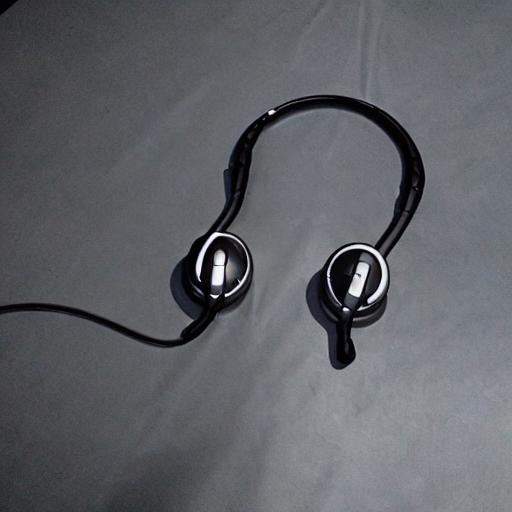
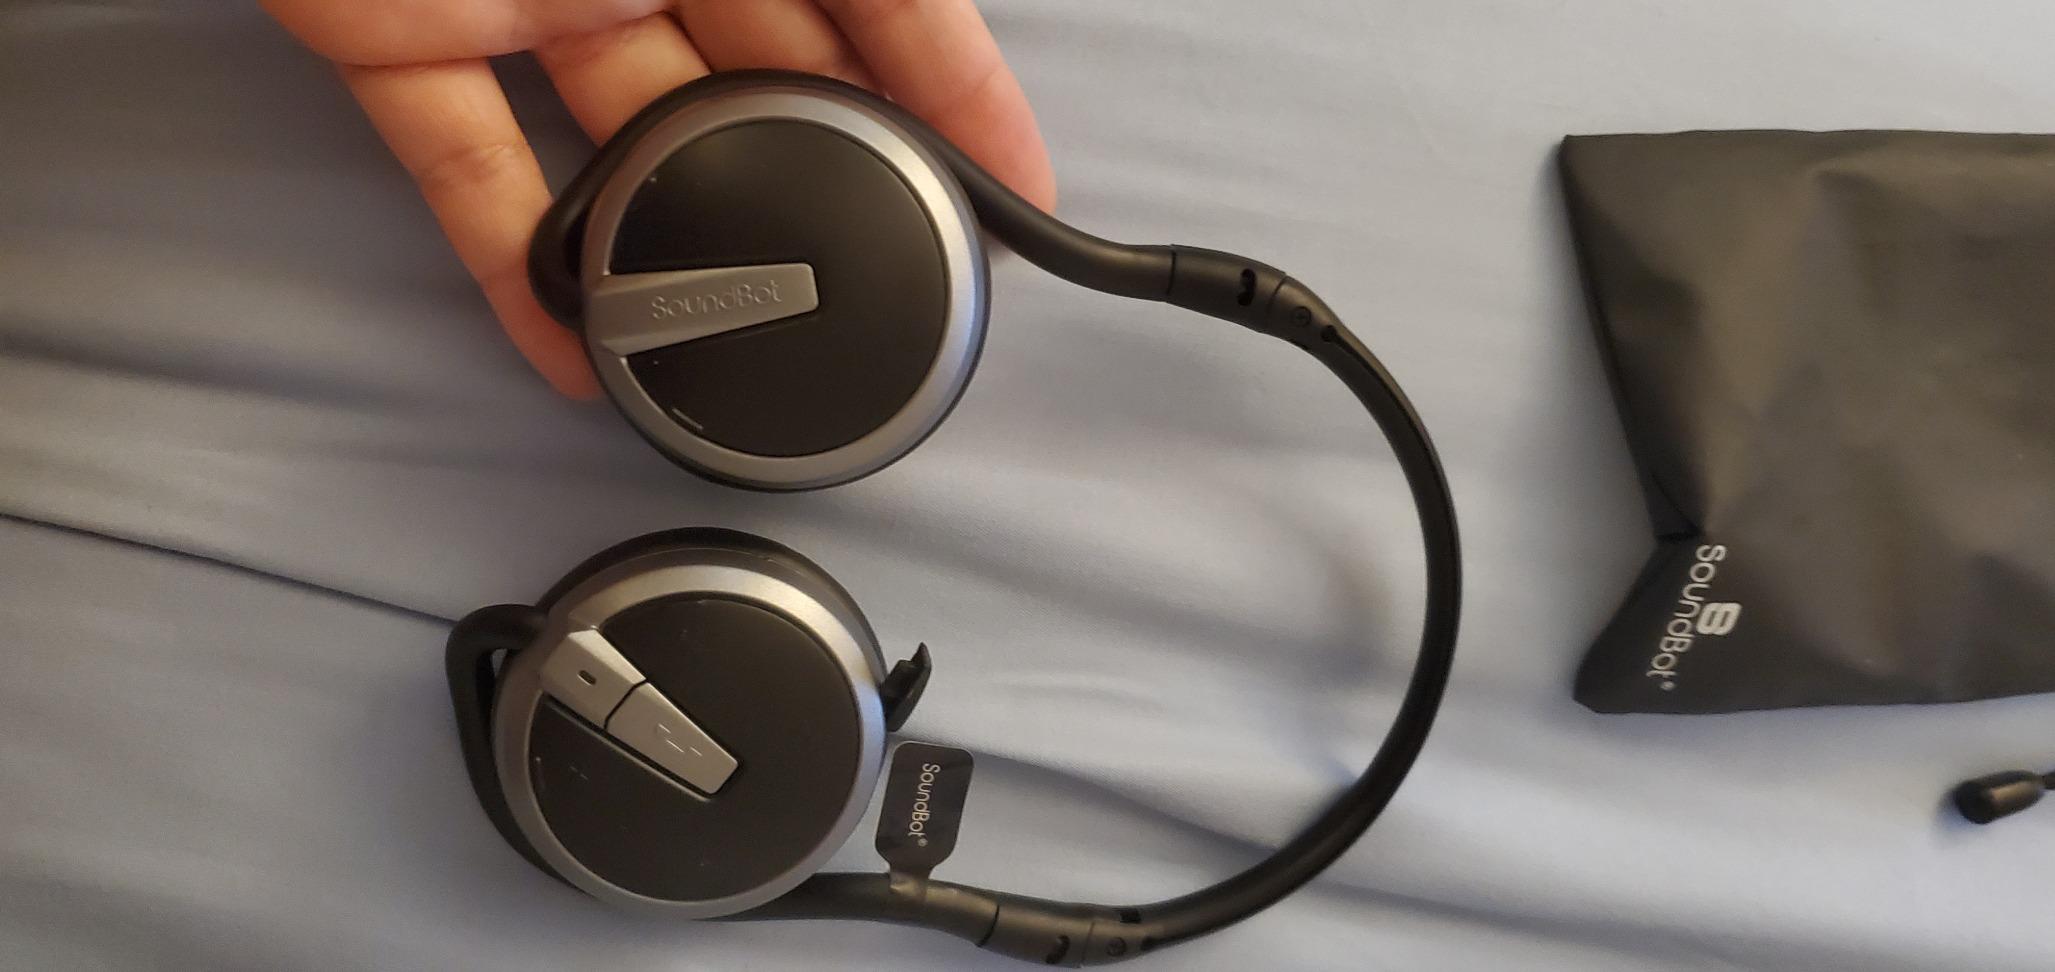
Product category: headphones
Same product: no